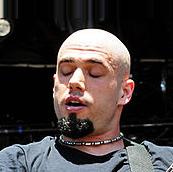
Age: 34